Tivoli Village

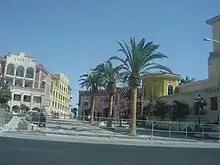
Tivoli Village during construction, April 2011

By May 2008, the project had been renamed as Tivoli Village at Queensridge, and the opening was subsequently pushed back to fall 2009. Approximately 70 percent of the project's space had been leased or was in the process of being leased to tenants. In September 2008, the developers announced that construction would continue despite a declining economy, with the project on track for a 2009 opening. However, in December 2008, Tivoli Village's developers and tenants reached a consensus that the project's opening be delayed to spring 2010, due to poor economic conditions, although construction was to continue at a slower pace. During the 2008 recession, the developers chose to construct Tivoli Village in phases. with an opening expected in fall 2010.